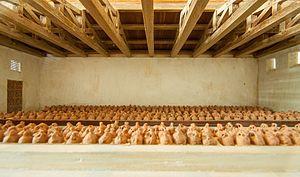
Maquette représentant l'intérieur des entrepôts commerciaux de la Vienne allobroge. Détail de l'atelier du potier. Musée de Saint-Romain-en-Gal.
L'allobrogicum ou allobrogica est un cépage antique qui se développa entre une région déterminée par le lac Léman, les Alpes et le Rhône, le pays des Allobroges. Il avait l'avantage de mûrir avant les gelées et d'être capable de résister aux conditions climatiques alpines. Lors de la colonisation romaine son vin, connu sous le nom de vin poissé, rendit célèbre Vienne-la-Vineuse, port d'embarquement des amphores et des tonneaux contenant ce vin.